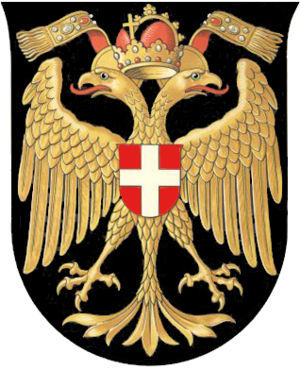
Østrigs nationalvåben / Historie / Ørnens oprindelse
Wien har siden 1237 ført et byvåben indeholdende en dobbeltørn. Udgaven med kejserkrone og glorier blev benyttet 1461–1925.
Østrigs nationalvåben med det rød-hvide-røde skjold og den østrigske ørn blev indført i 1919, erstattet med en kvaternionsørn fra 1934 til 1938, og blev genindført i 1945 i en lettere modificeret udgave.